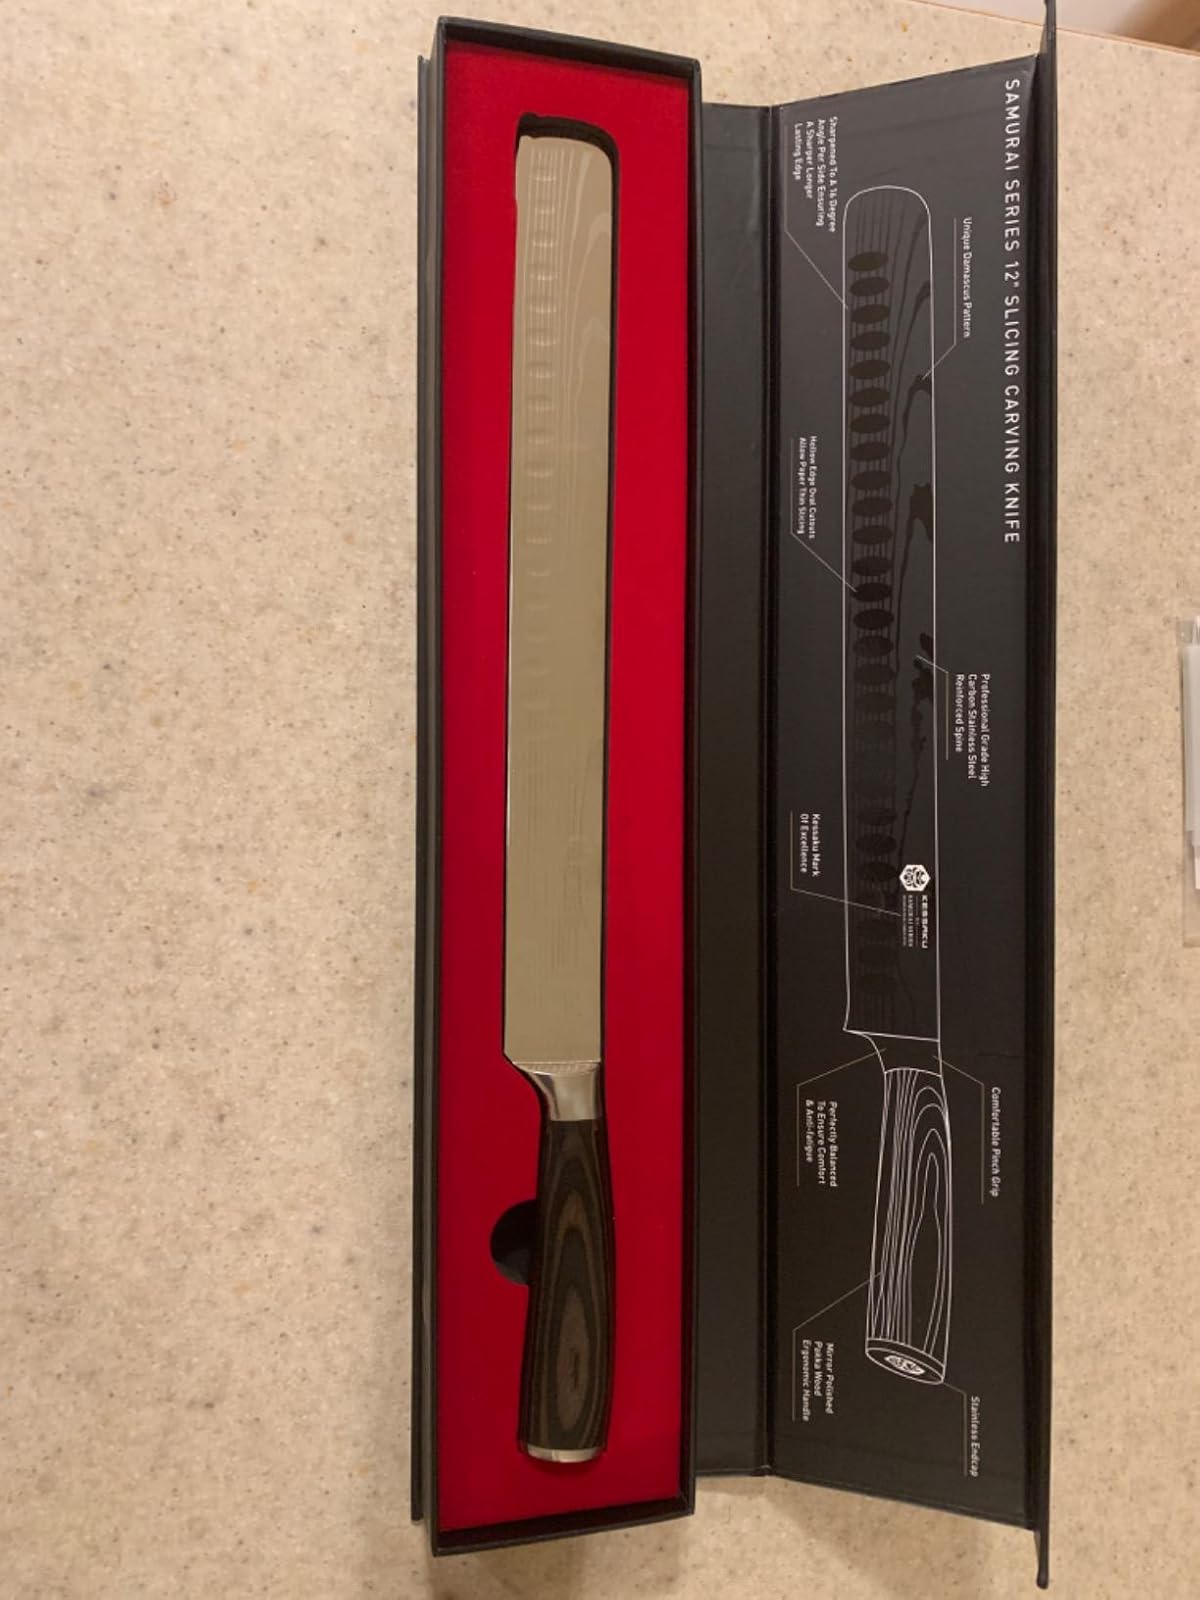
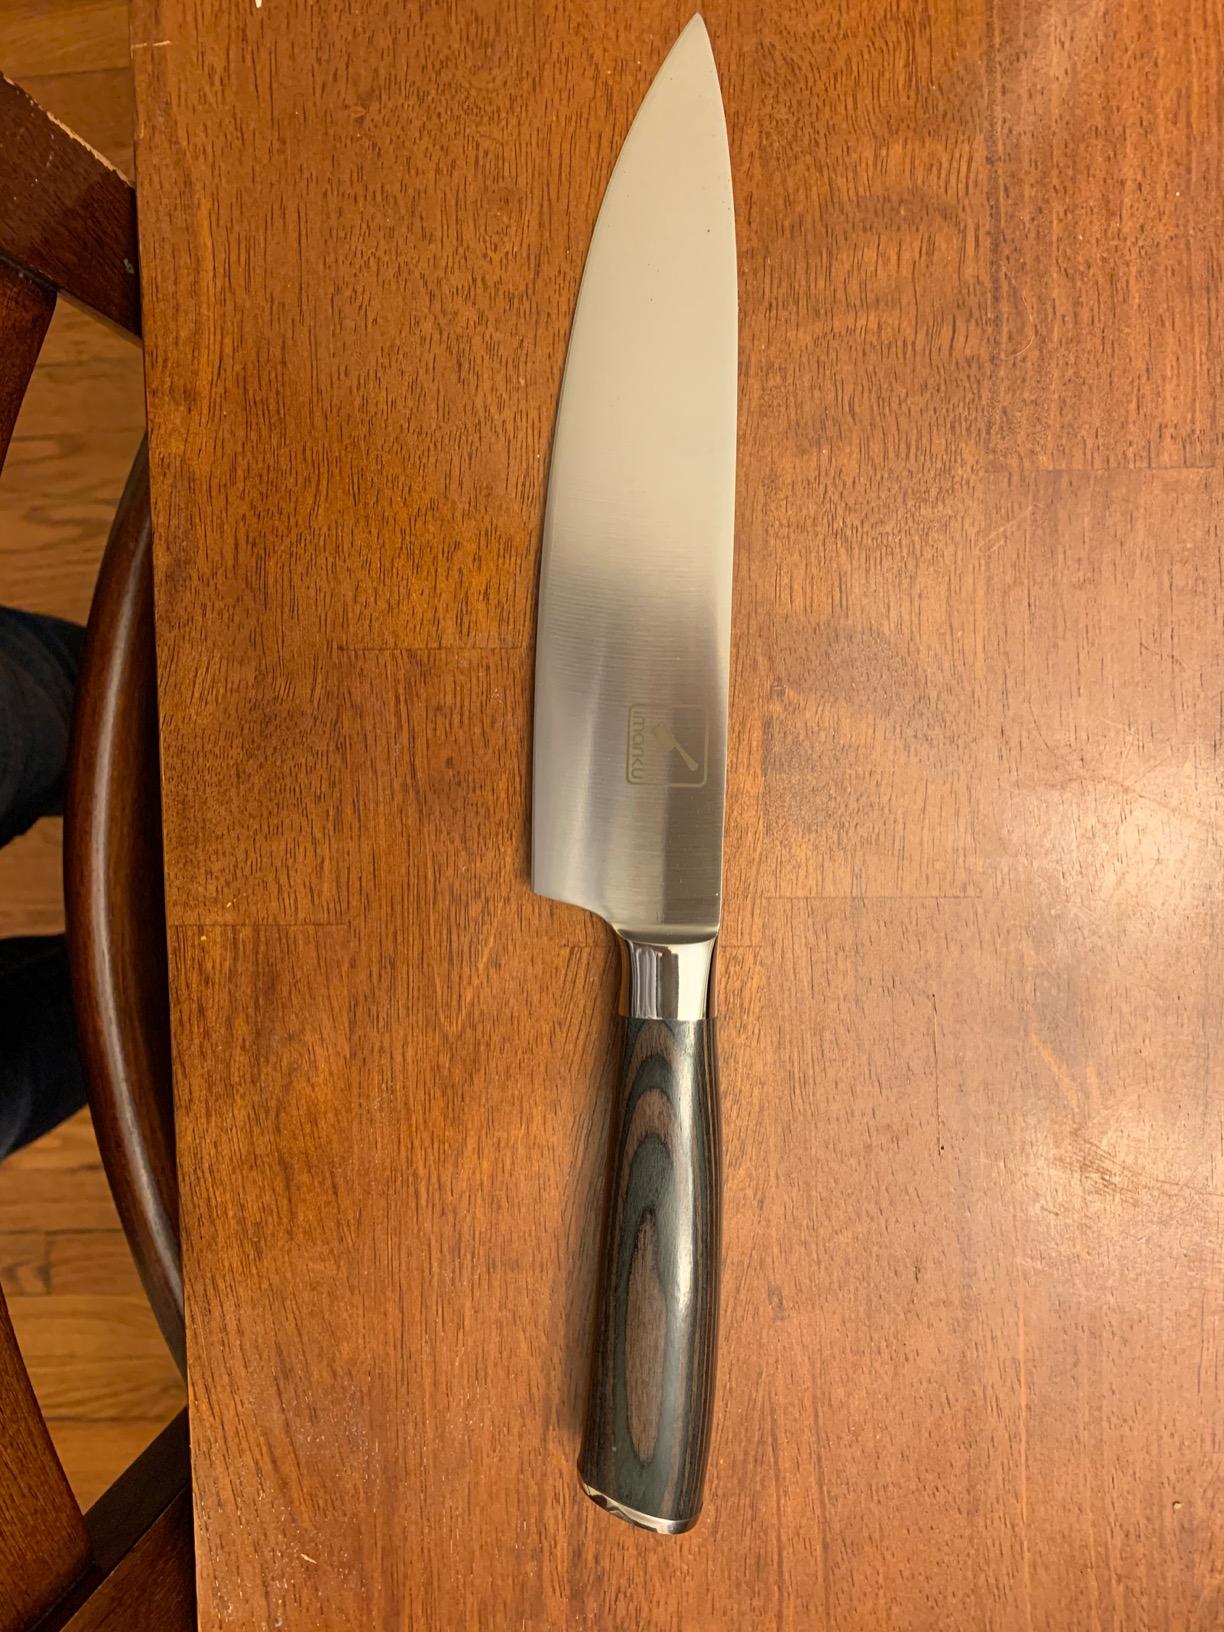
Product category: items_knife
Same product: no